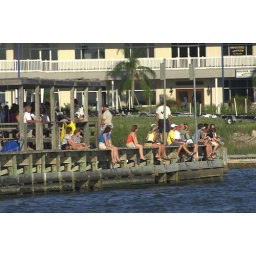
Clear Lake, Texas Wednesday sail boat races in 2006